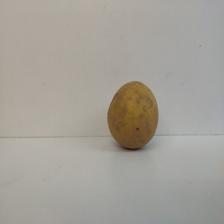
Size: Large